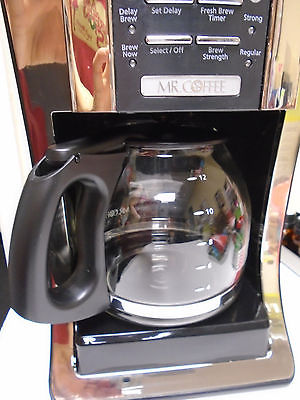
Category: coffee maker